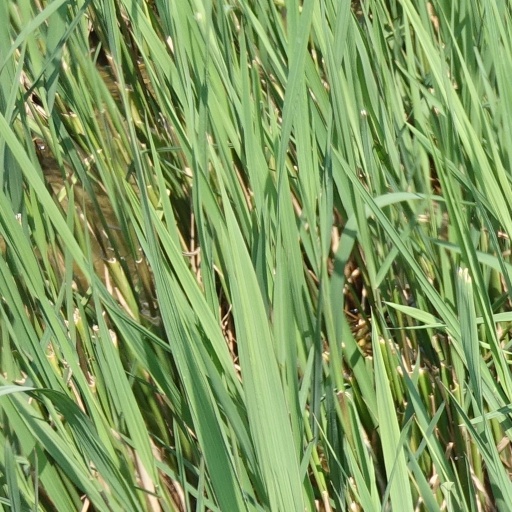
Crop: rice